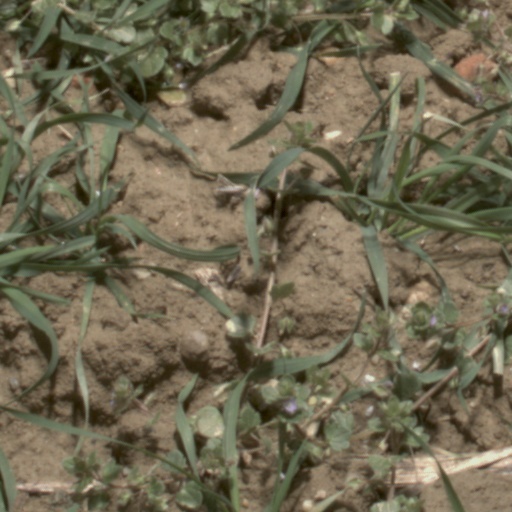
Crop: wheat